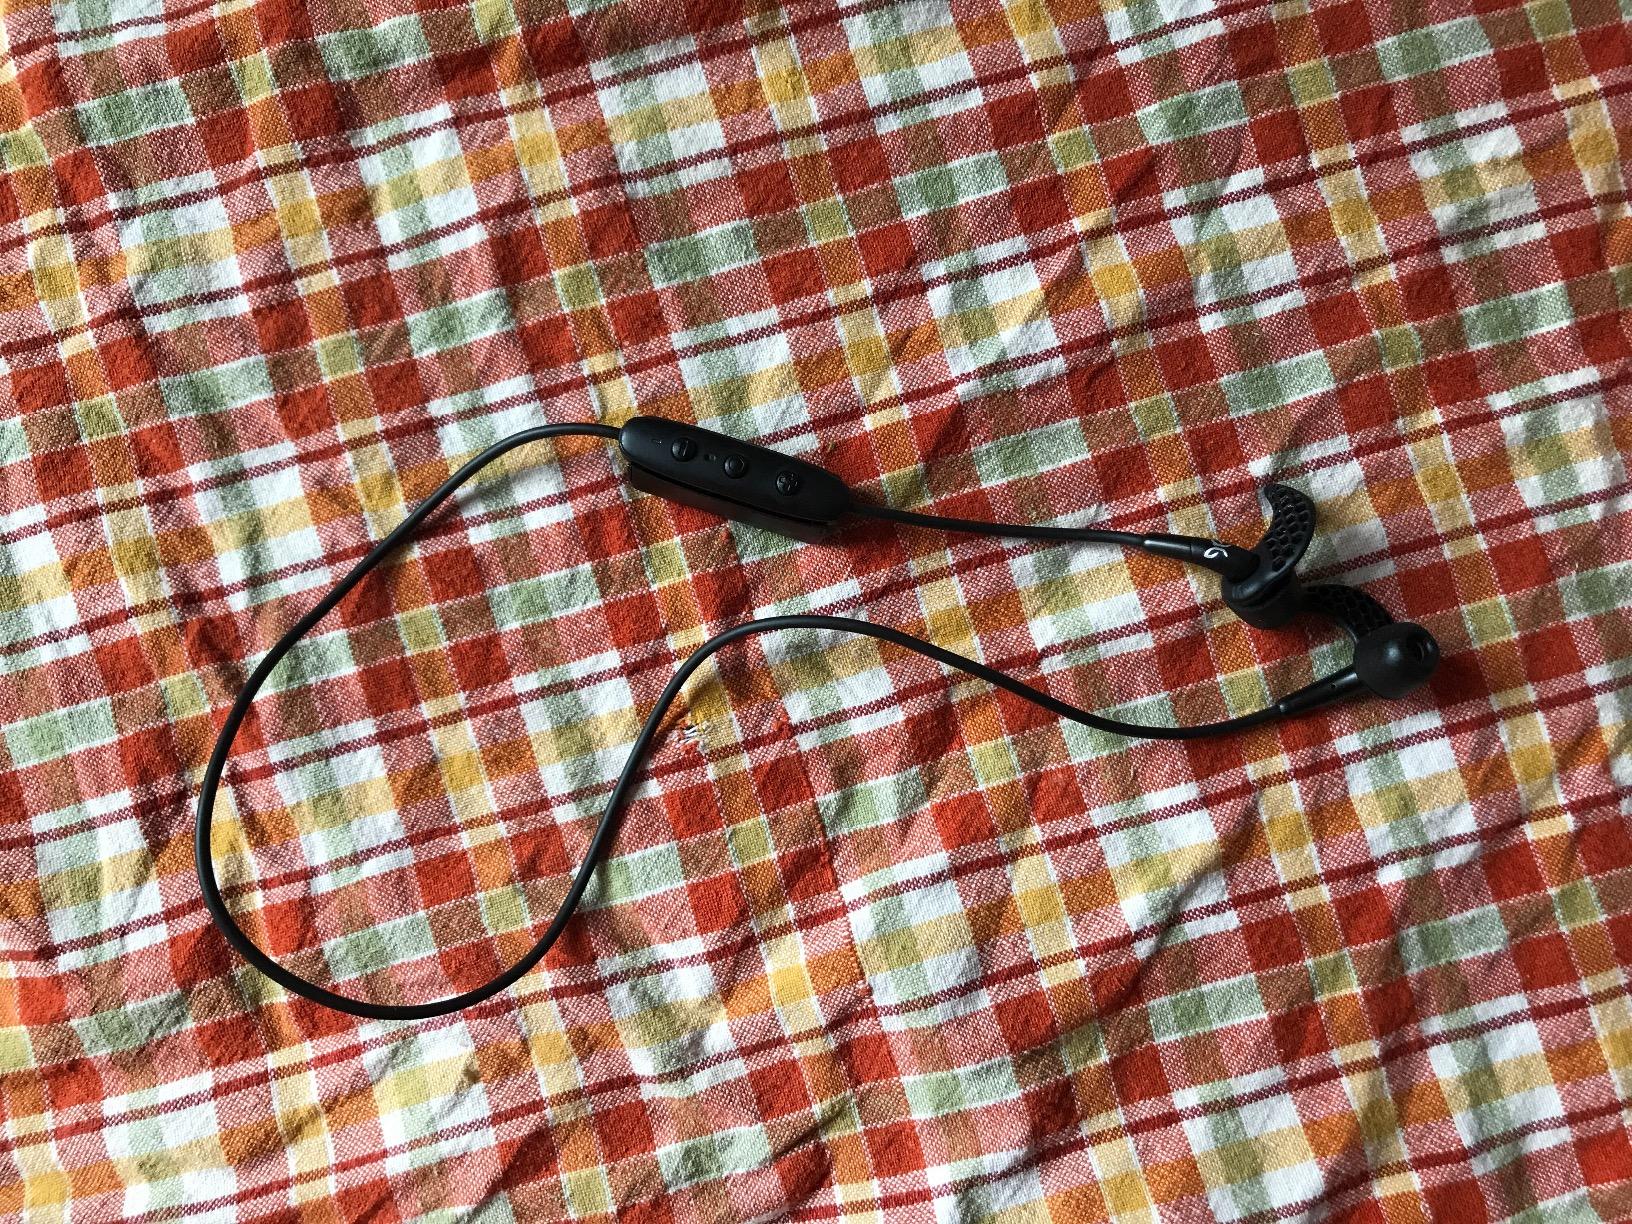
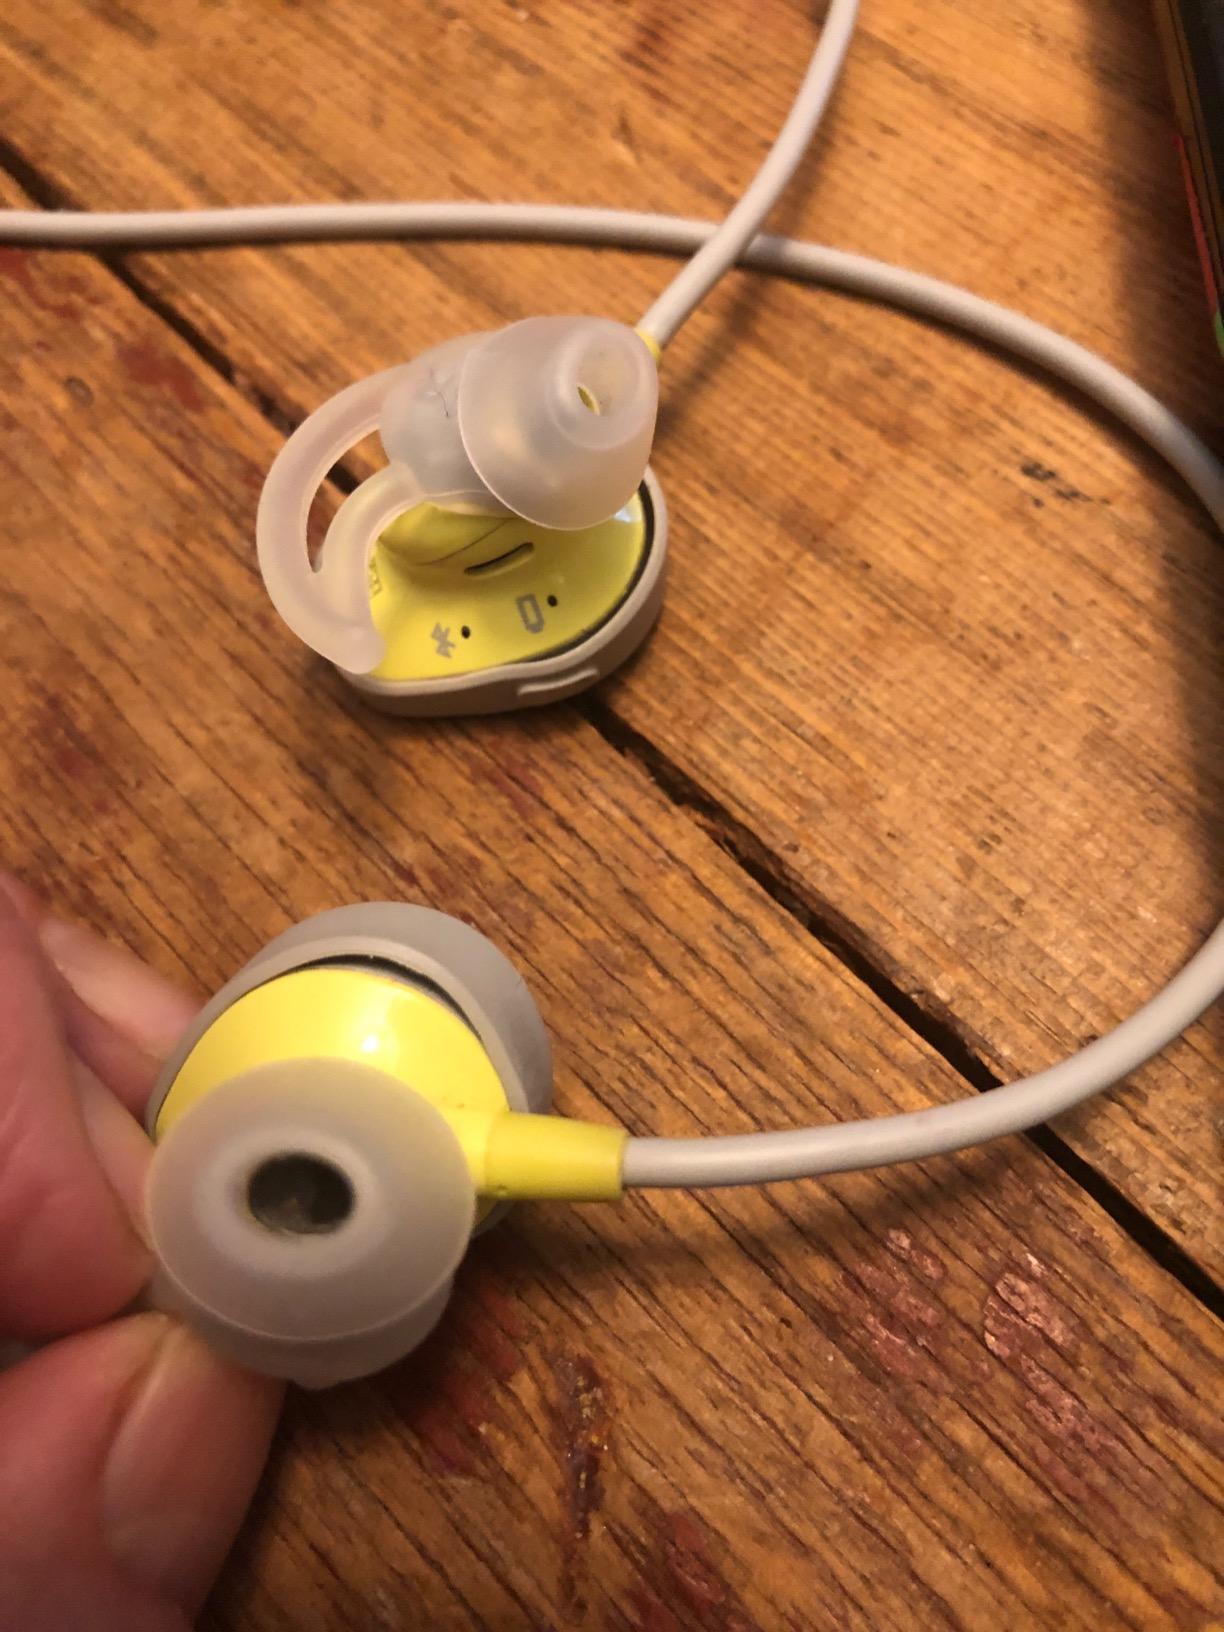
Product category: headphones
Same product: no